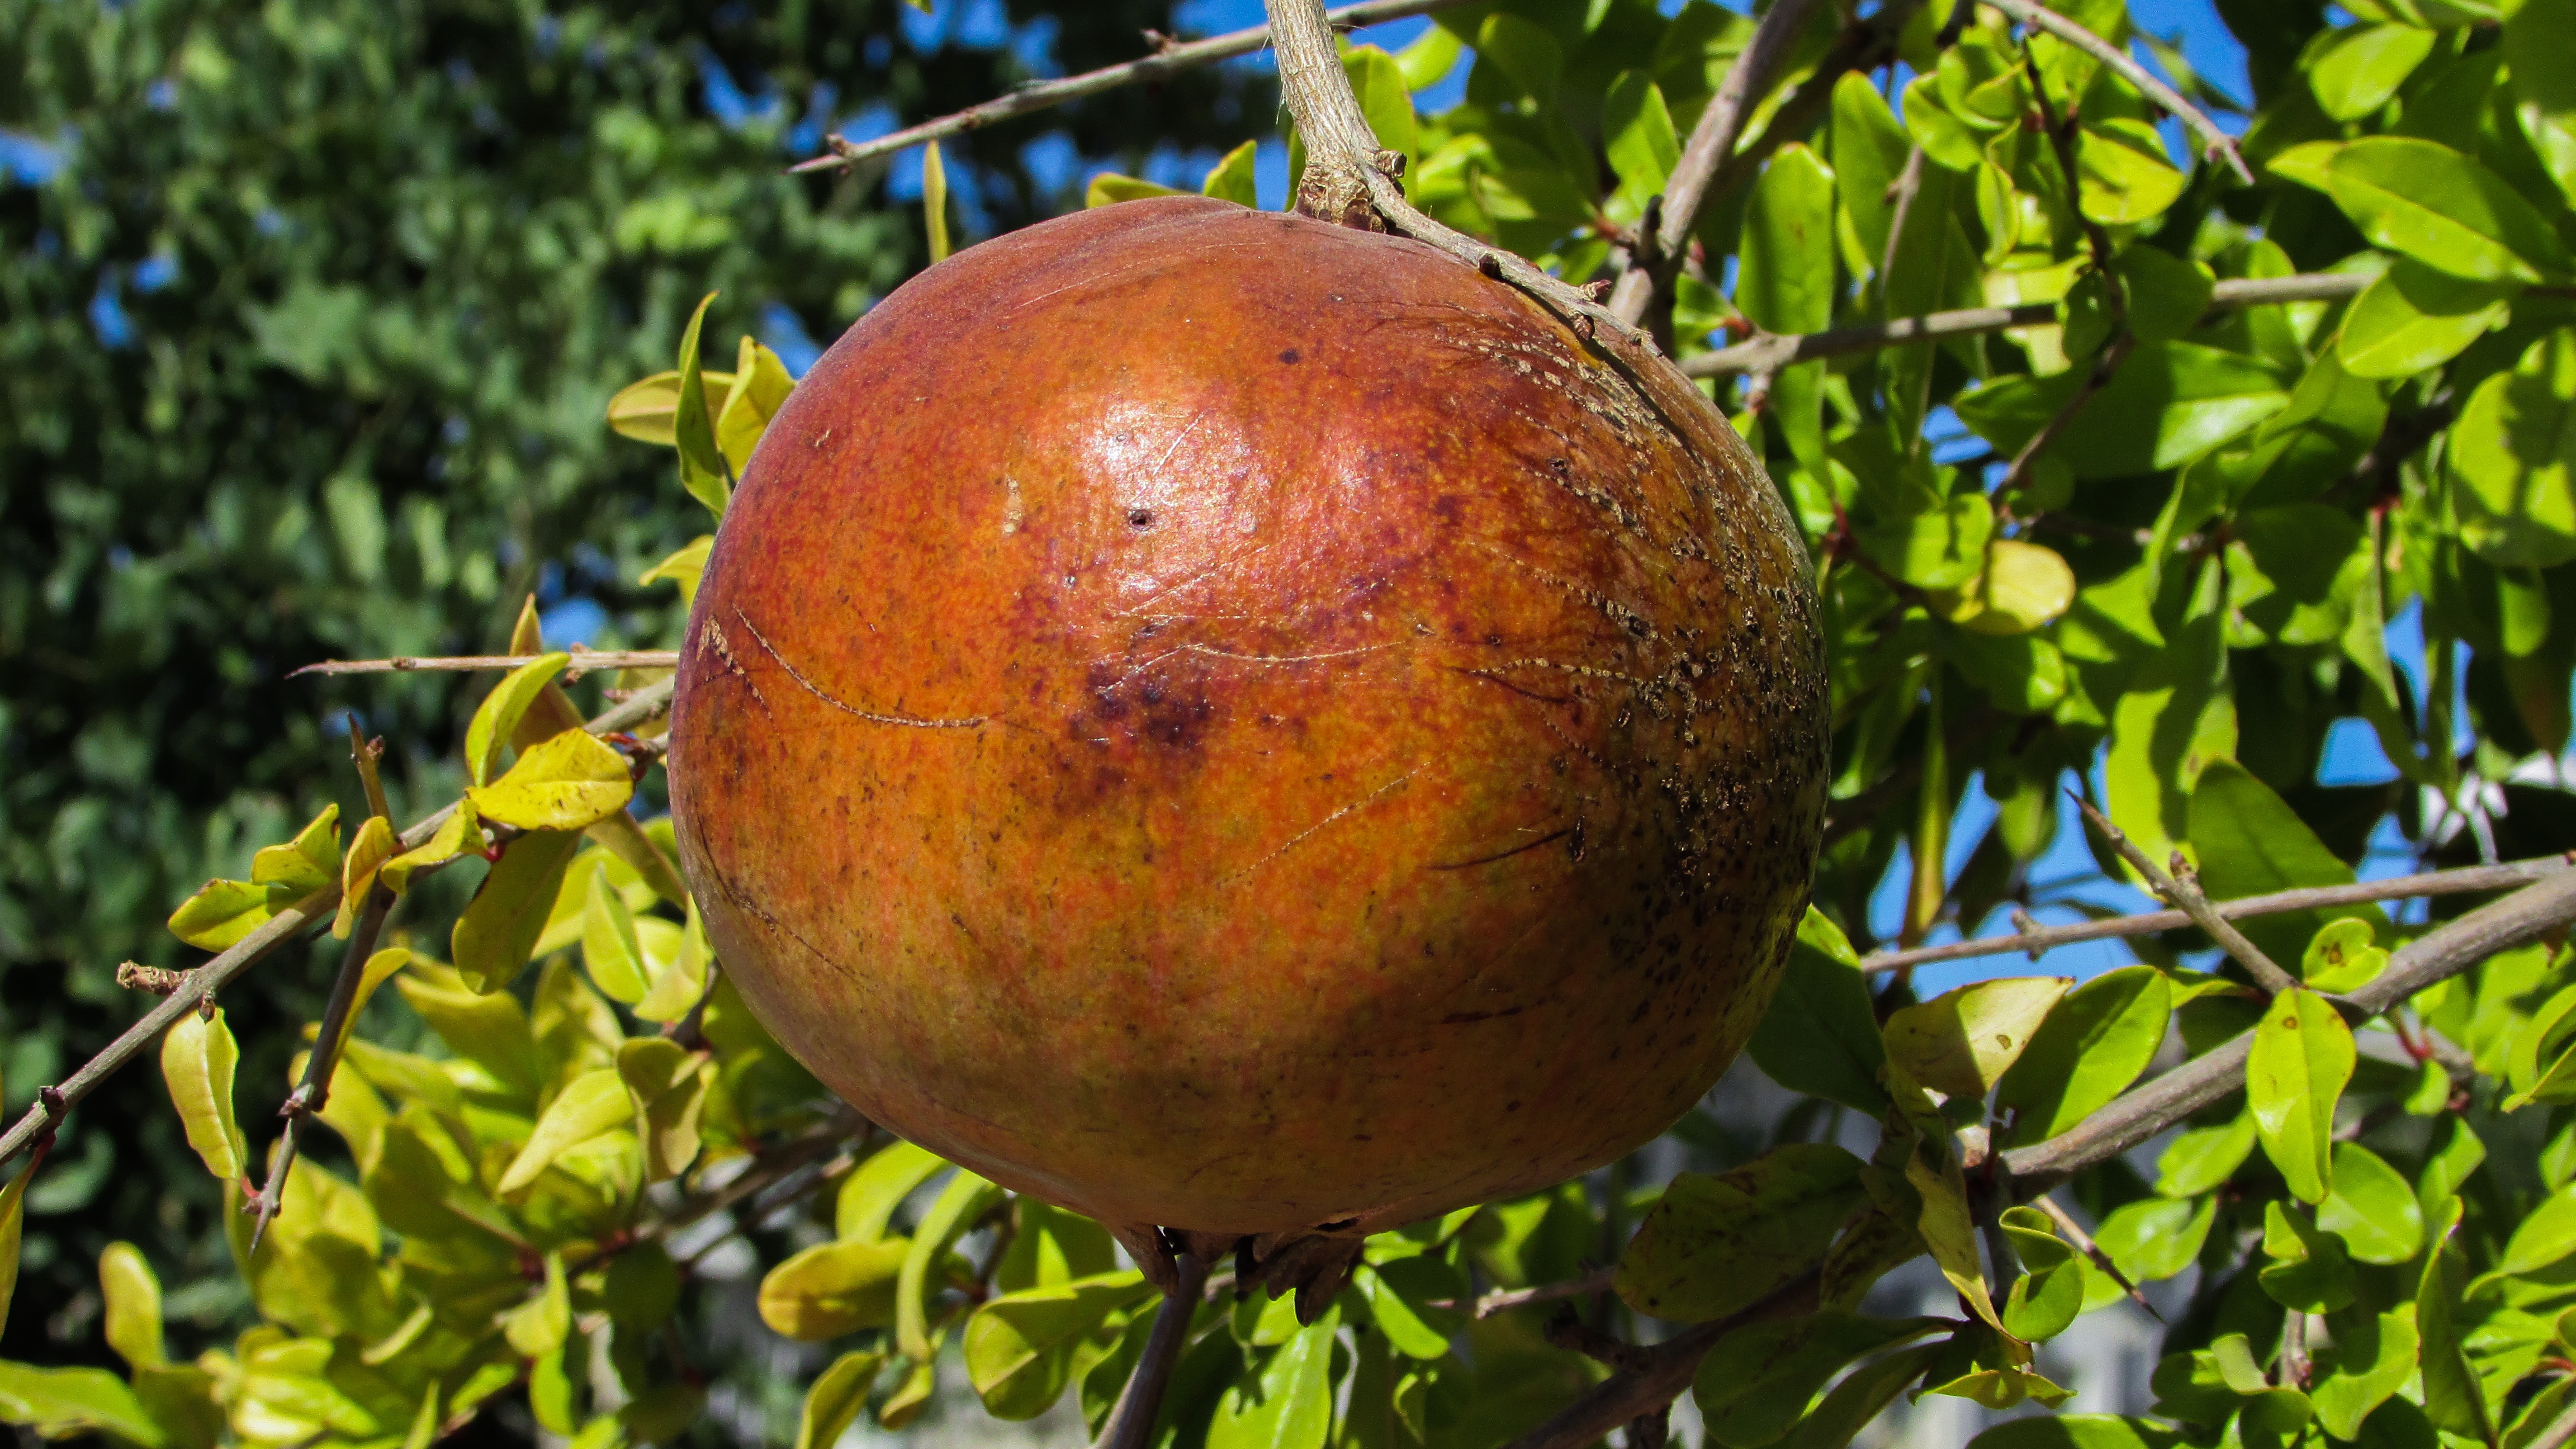
tree, branch, plant, fruit, food, produce, healthy, flora, pomegranate, yard, cyprus, organic, flowering plant, bitter orange, land plant